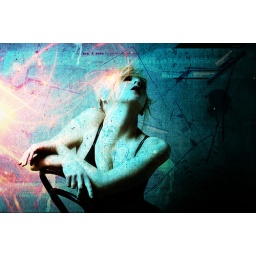
girl in a chair | 65x43cm